Seattle Dojo

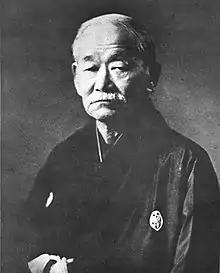
Jigoro Kano was the founder of judo.

Washington State judo teams participated in major interstate tournaments against California judo teams in 1936, 1937, and 1939. The 1937 contest was held at the Seattle Chamber of Commerce's hall, because Nippon Kan wasn't big enough. The other two tournaments took place in Los Angeles. Judo founder Jigoro Kano was present at the 1936 Los Angeles tournament.